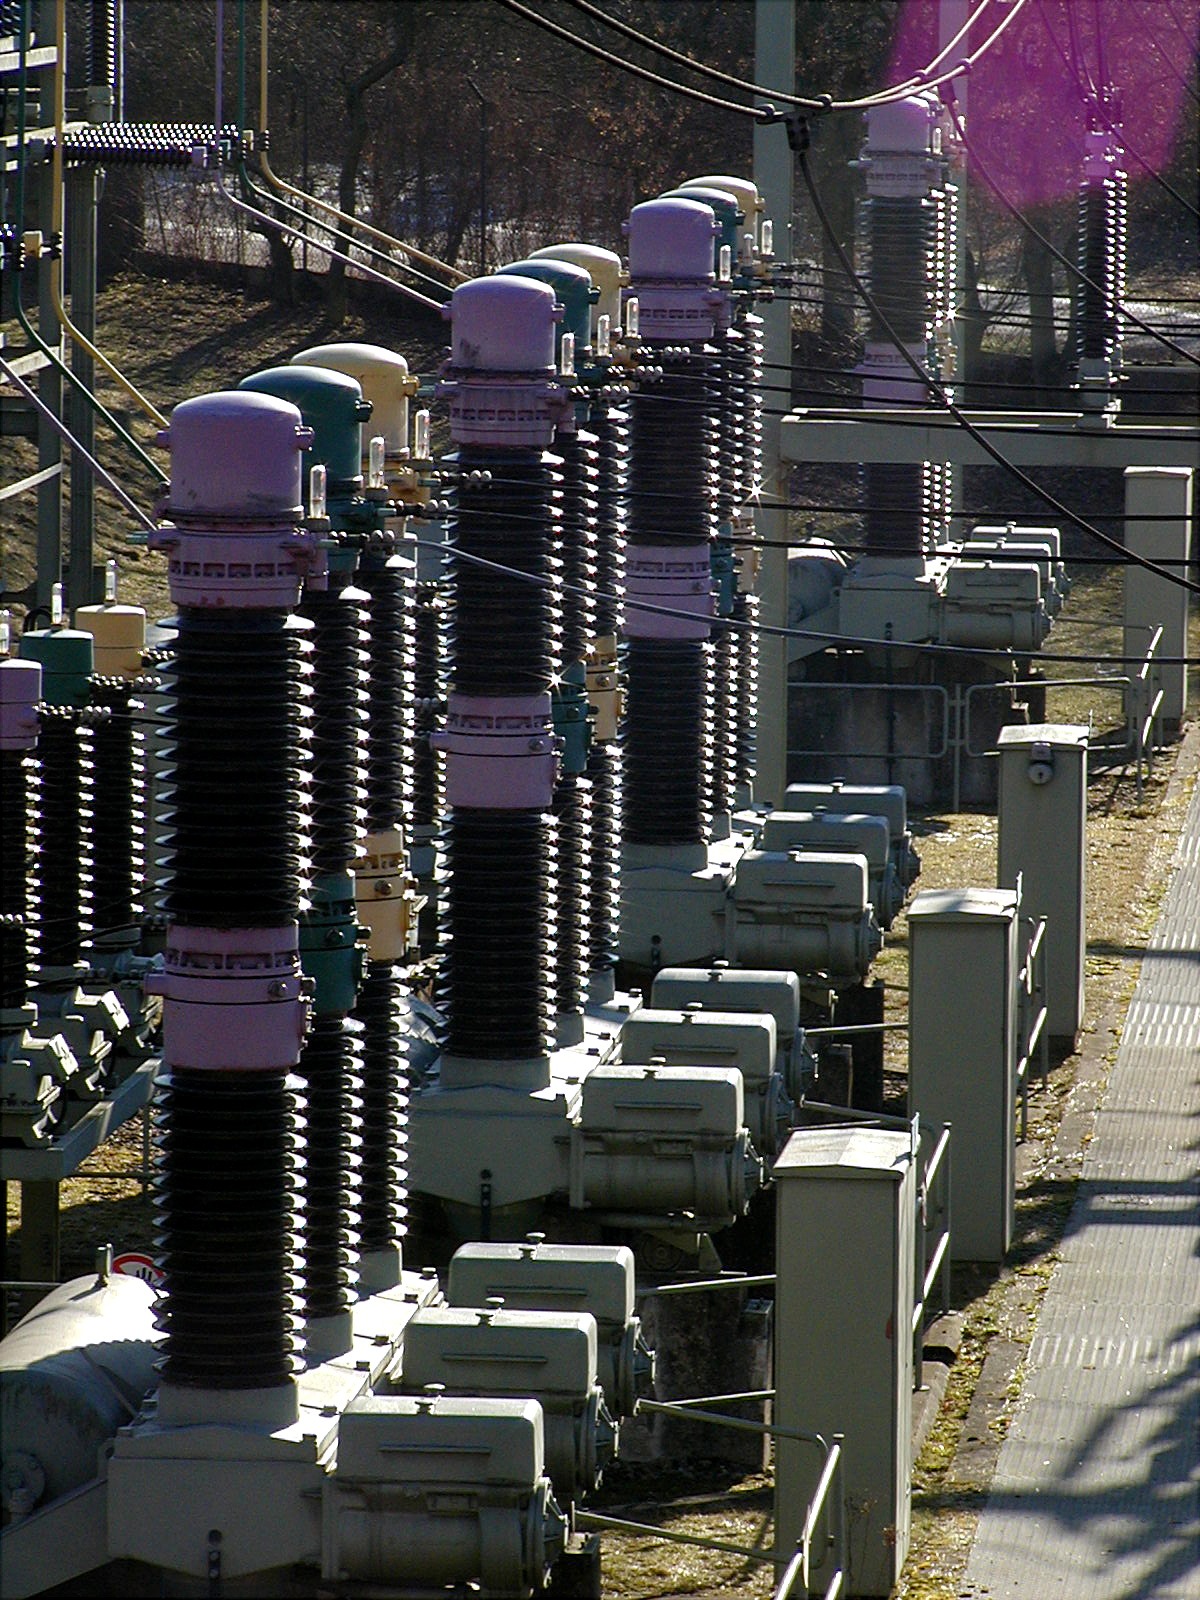
skyline, city, skyscraper, cityscape, power line, industry, energy, high voltage, current, metropolis, voltage, urban area, sromverteilung, human settlement